Sven-Göran Eriksson

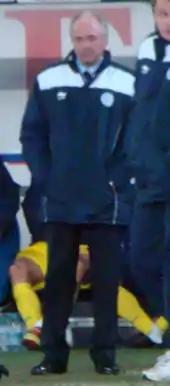
Eriksson while manager of Leicester City

As there were no reported negotiations of an extension to Eriksson's contract between his agent and the Ivorian Football Federation, his contract ended on 25 June.